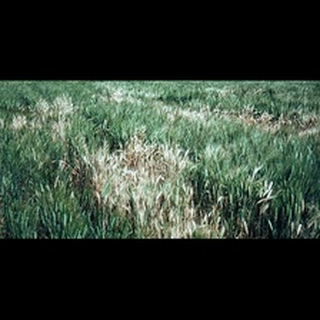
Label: wheat_common_root_rot